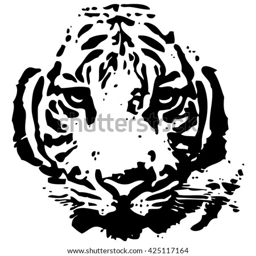
vector abstract pattern of a head .